Sports in Karnataka

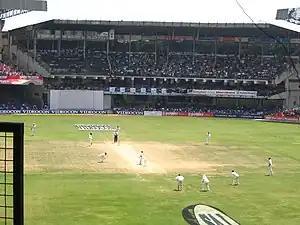
Chinnaswamy Stadium in Bangalore hosting an International cricket match

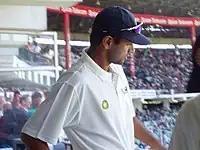
Rahul Dravid, the former captain of the Indian cricket team also represented Karnataka in the Ranji Trophy

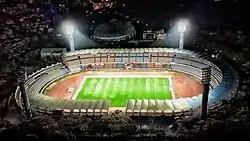
Aerial view of Sree Kanteerava Stadium

Cricket is by far the most popular sport in Karnataka with International cricket matches attracting a sizeable number of spectators who are willing to pay more than the standard ticket price to get a chance to watch the match. The sports related infrastructure is mainly concentrated in Bangalore which also played host to the 4th National Games of India in the year 1997. Bangalore is also the location of the Sports Authority of India (SAI) which is the premier sports institute in the country. Karnataka is sometimes referred to as the cradle of Indian swimming because of high standards in swimming compared to other states.